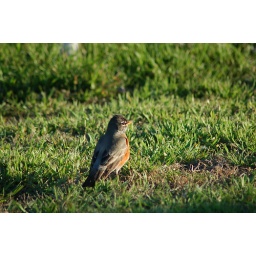
He was in a really green pasture adjacent to the river.